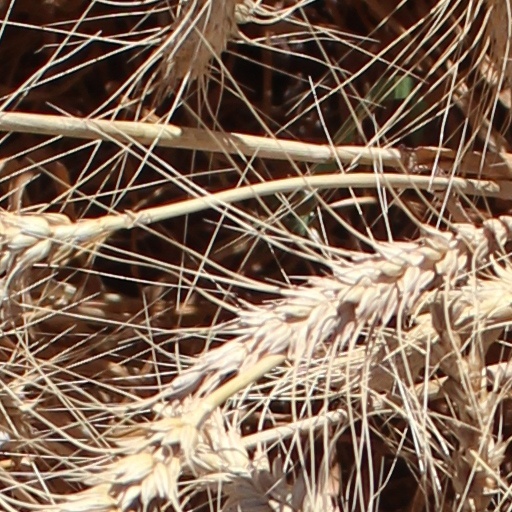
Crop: wheat